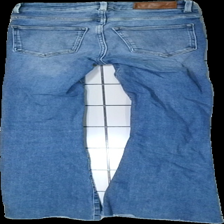
View: back
Type: Jeans
Category: Ladies
Brand: Never Denim Låg
Colors: Blue
Material: 100% cotton
Cut: Regular
Size: XS
Season: All
Trend: Denim
Holes: Minor
Damage: Stretchmarks
Damage location: top center
Price range: <50
Recommended usage: Export